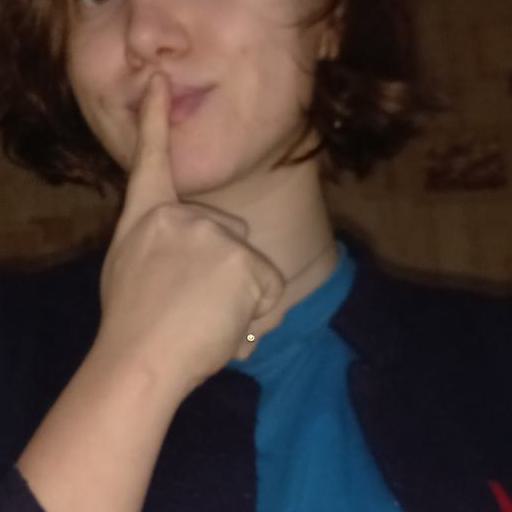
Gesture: mute